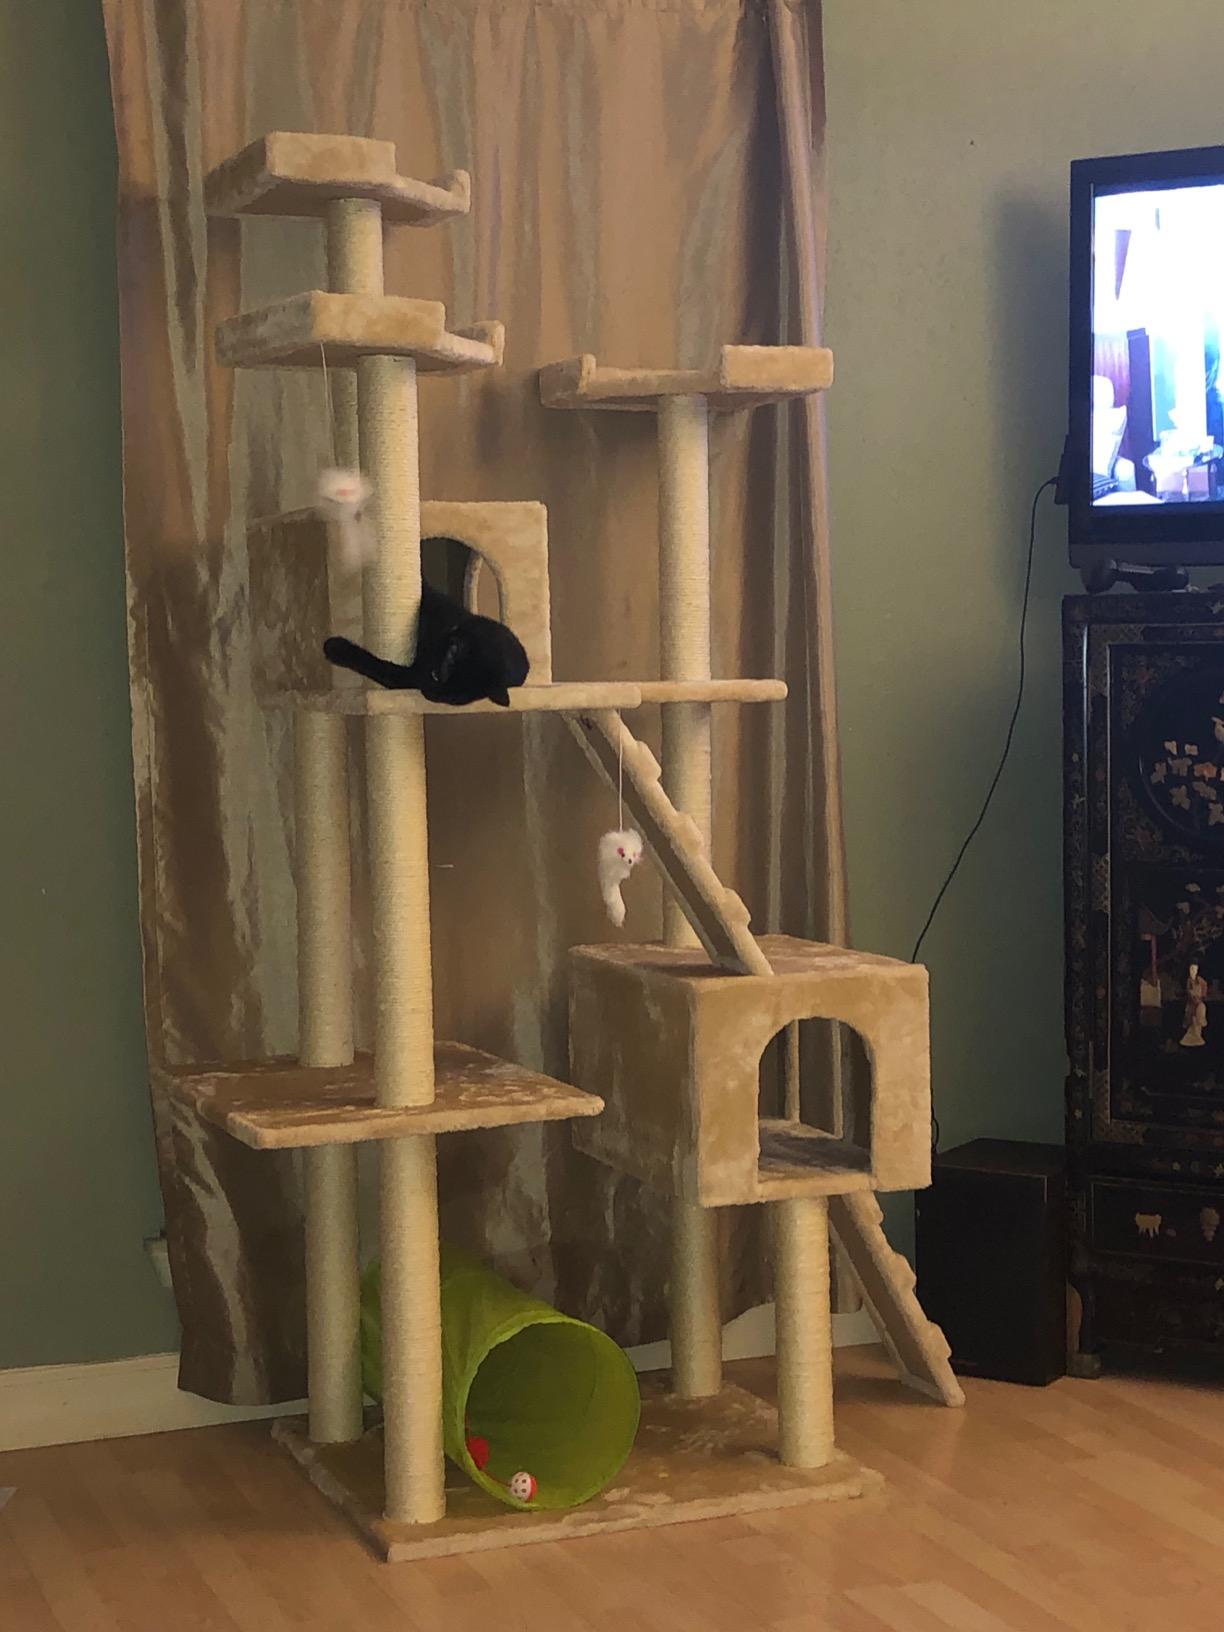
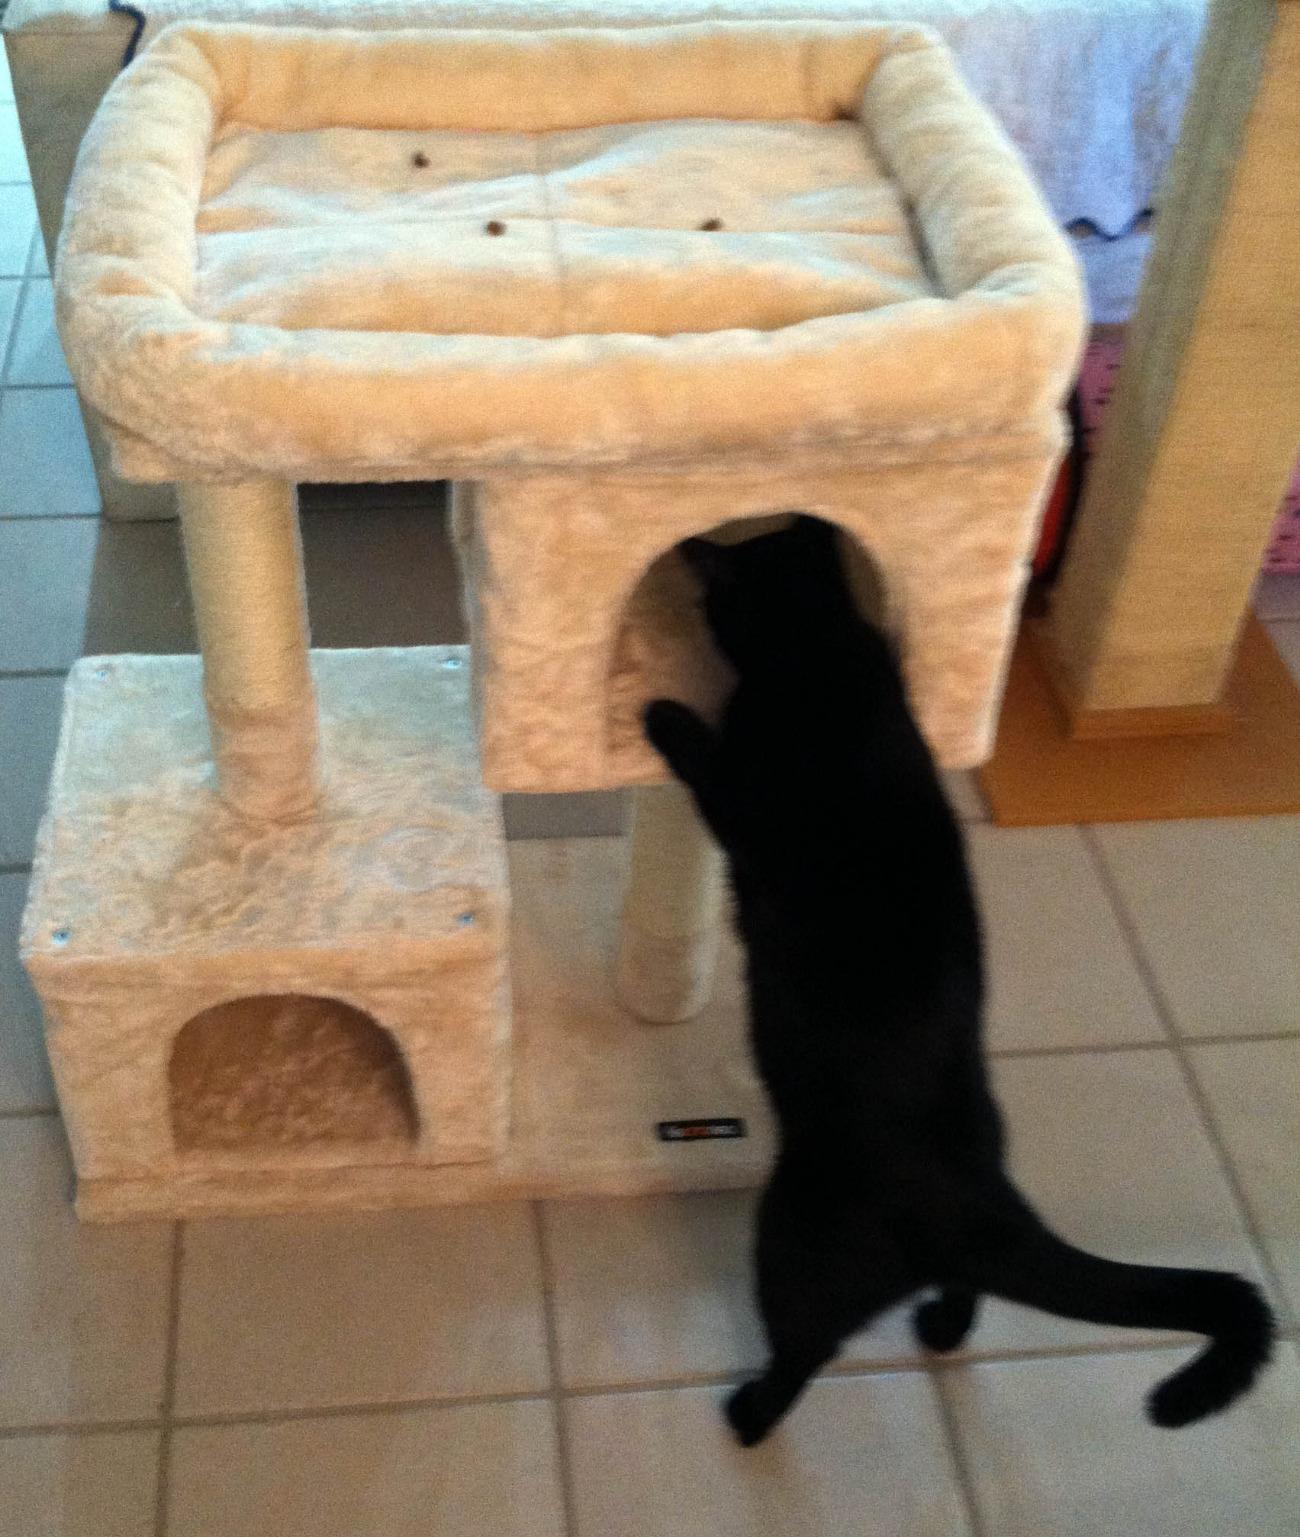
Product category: items_cat tree
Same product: no